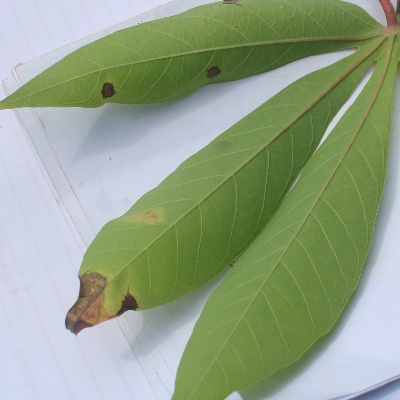
Crop: Cassava
Condition: brown spot